Bradford Kelleher

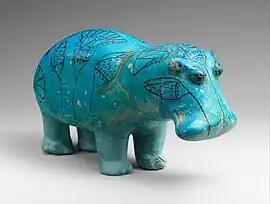
"William", Egyptian faience hippopotamus now widely merchandised by the Met

As the museum's merchandising business grew, Kelleher began to focus on producing high quality replicas of the Met's vast collection of historical and artistic objects. He began to travel overseas in order to find skilled artisans capable of reproducing the museum's collection for sale in the Met Store. Kelleher began commissioning a wide range of reproductions of the museum's artifacts in materials ranging from ceramic to bronze. The objects quickly became some of the most popular items offered for sale at Kelleher's Met Store. Among the most popular reproductions created by the Met Store and Kelleher was a likeness of a blue Egyptian hippopotamus figurine dating from between 1981 and 1885 B.C., that was dubbed "William"; (The museum's iconic blue hippo is now sold as a merchandise line, ranging from "William" puzzles and stuffed animals to pillows and magnets.)